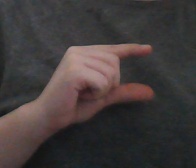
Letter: dal